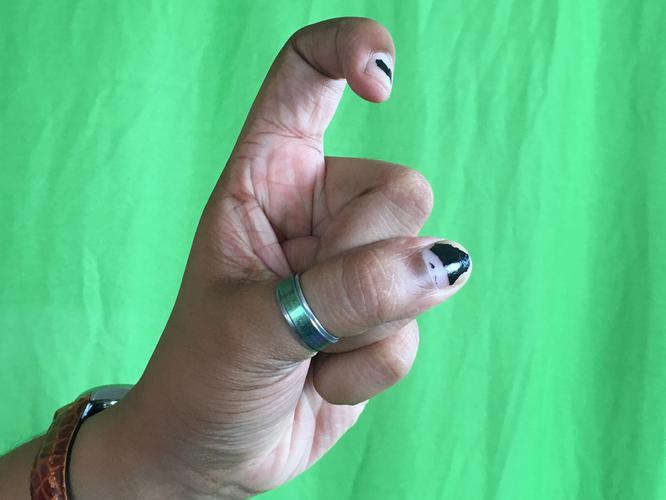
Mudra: Tamarachudam
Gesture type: single_hand